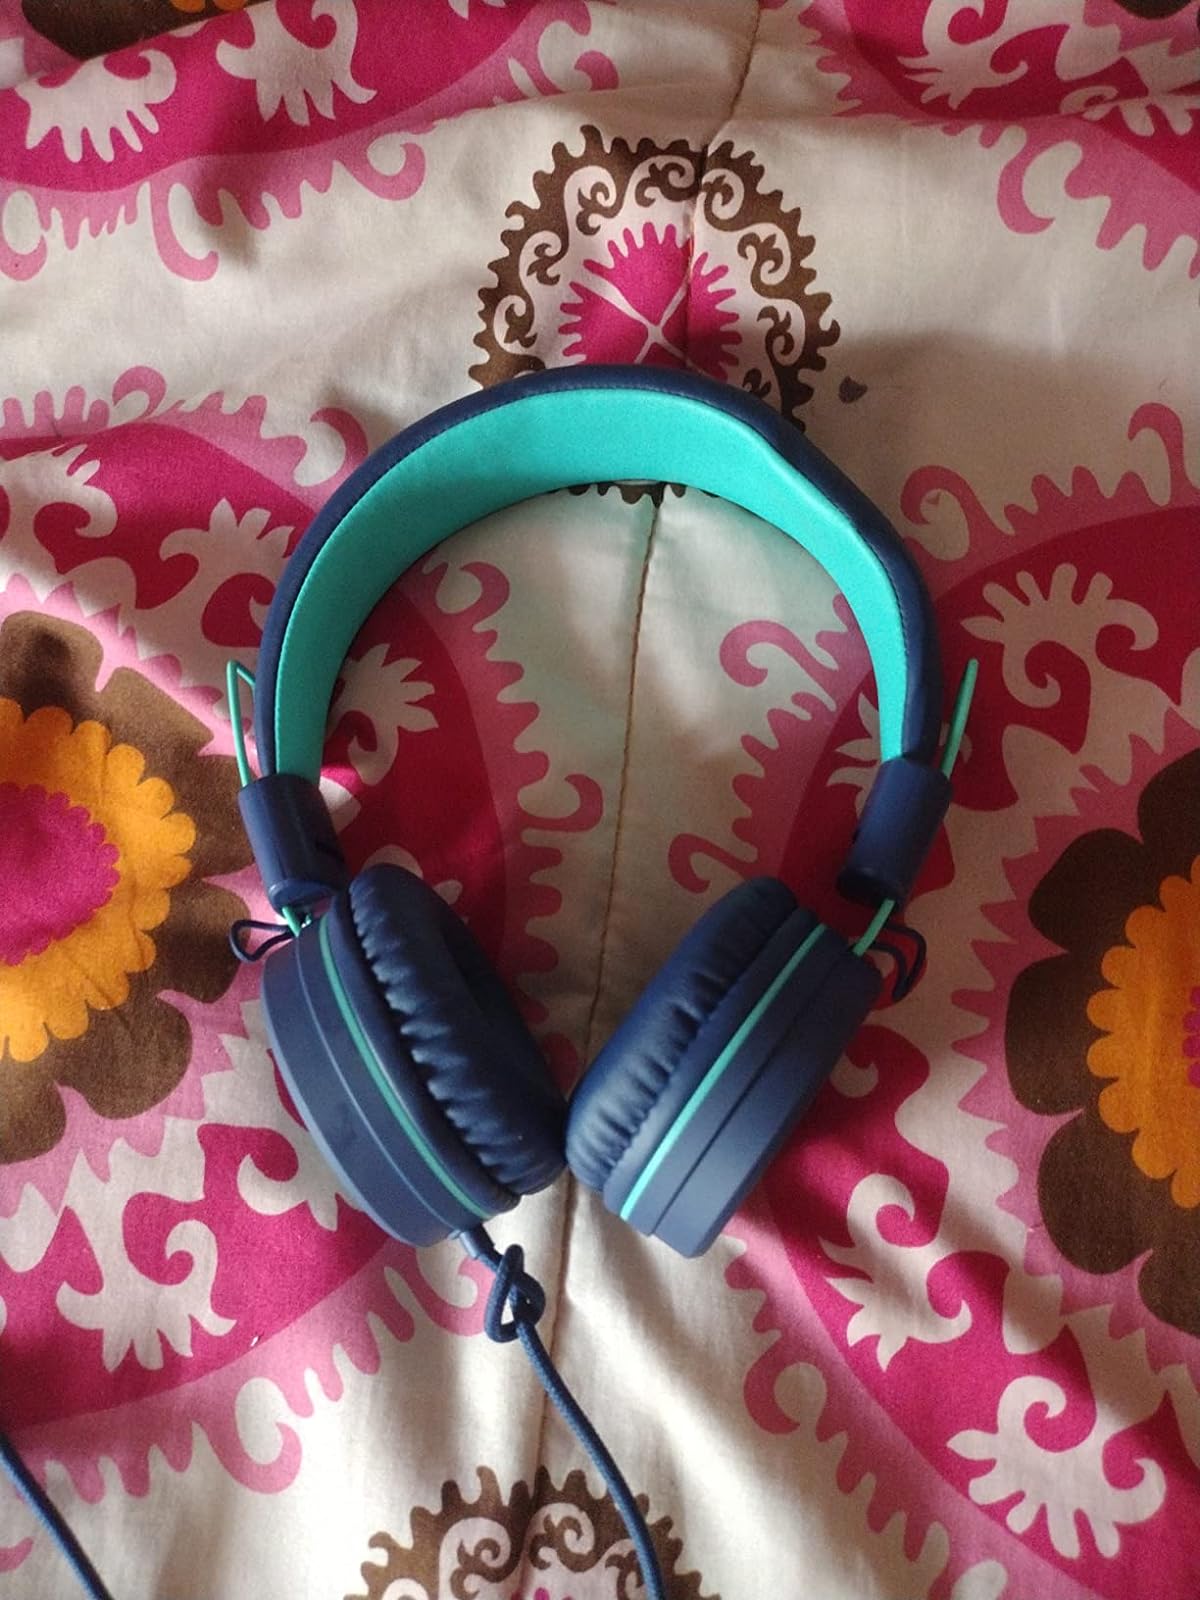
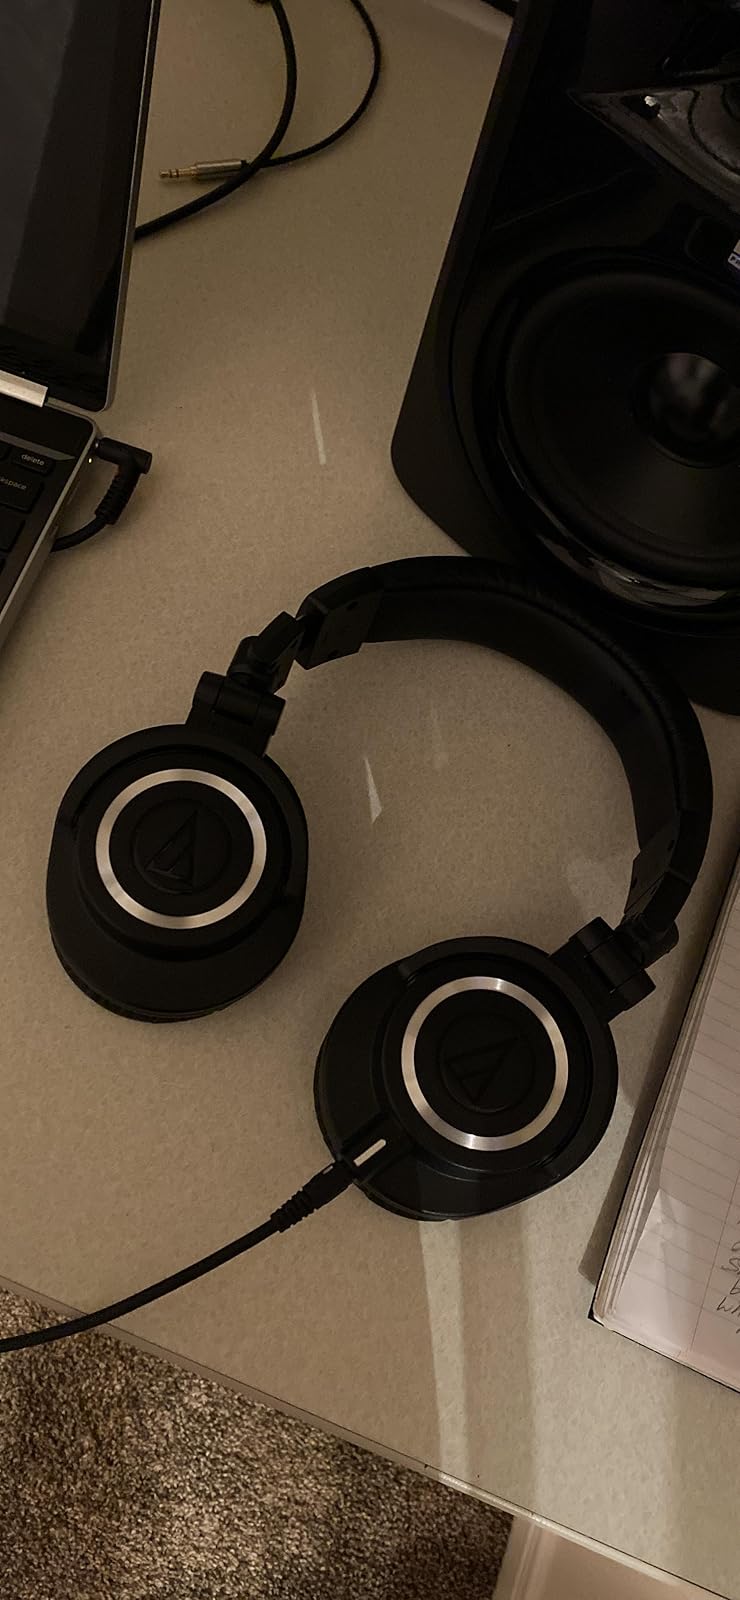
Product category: headphones
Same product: no